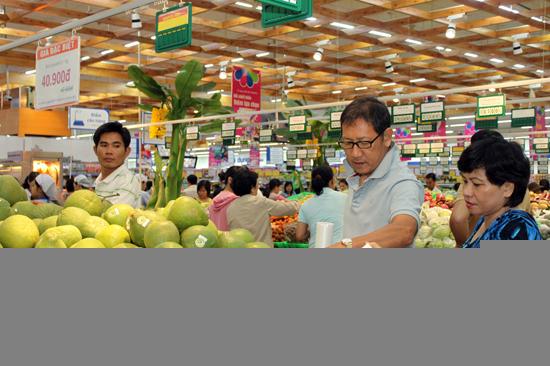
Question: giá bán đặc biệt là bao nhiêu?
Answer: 40 900 đồng